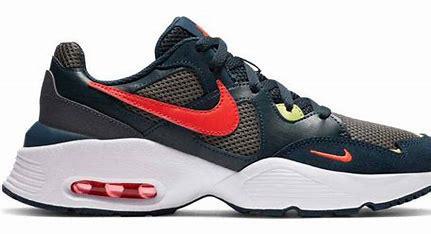
Brand: Nike
Model: Air Max Fusion